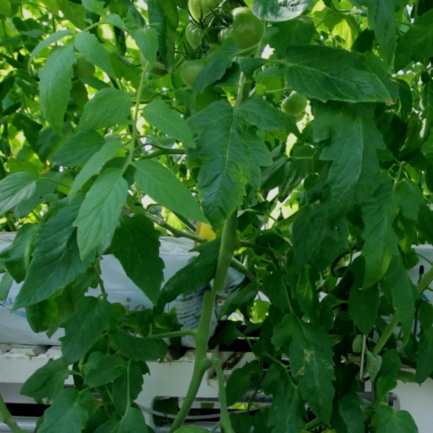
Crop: tomato